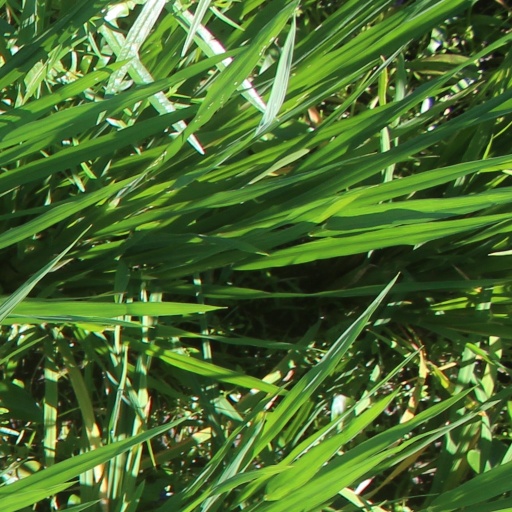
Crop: rice